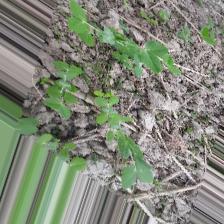
Label: Normal